M80 motorway

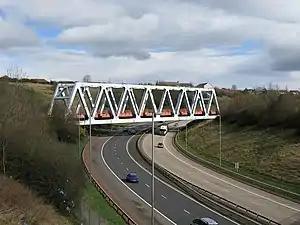
The M80 near its southern terminus at Blackhill, with the bridge carrying the Cumbernauld-Stepps railway line

A short section of offline upgrade takes the route from the former terminus at junction 3 (Stepps), to a new junction with the M73. After this, the route follows an on-line upgrade of the former A80 through Cumbernauld. It is mainly two-lane dual carriageway.